Clarencefield

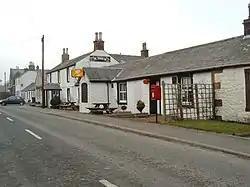
The Farmers Inn and the Post Office.

In July 1796, probably suffering from subacute bacterial endocarditis the poet Robert Burns's medical friends Dr William Maxwell and Dr Alexander Brown suggested that he should go to Brow where was prescribed drinking the water of the mineral well, sea bathing, riding and the country air. He stayed for three weeks, lodging in the inn. John Burney of the inn at Clarencefield was the son-in-law of the landlord at Brow and Burns was advised to make his way to the village to get some port wine that had been prescribed as part of his treatment.